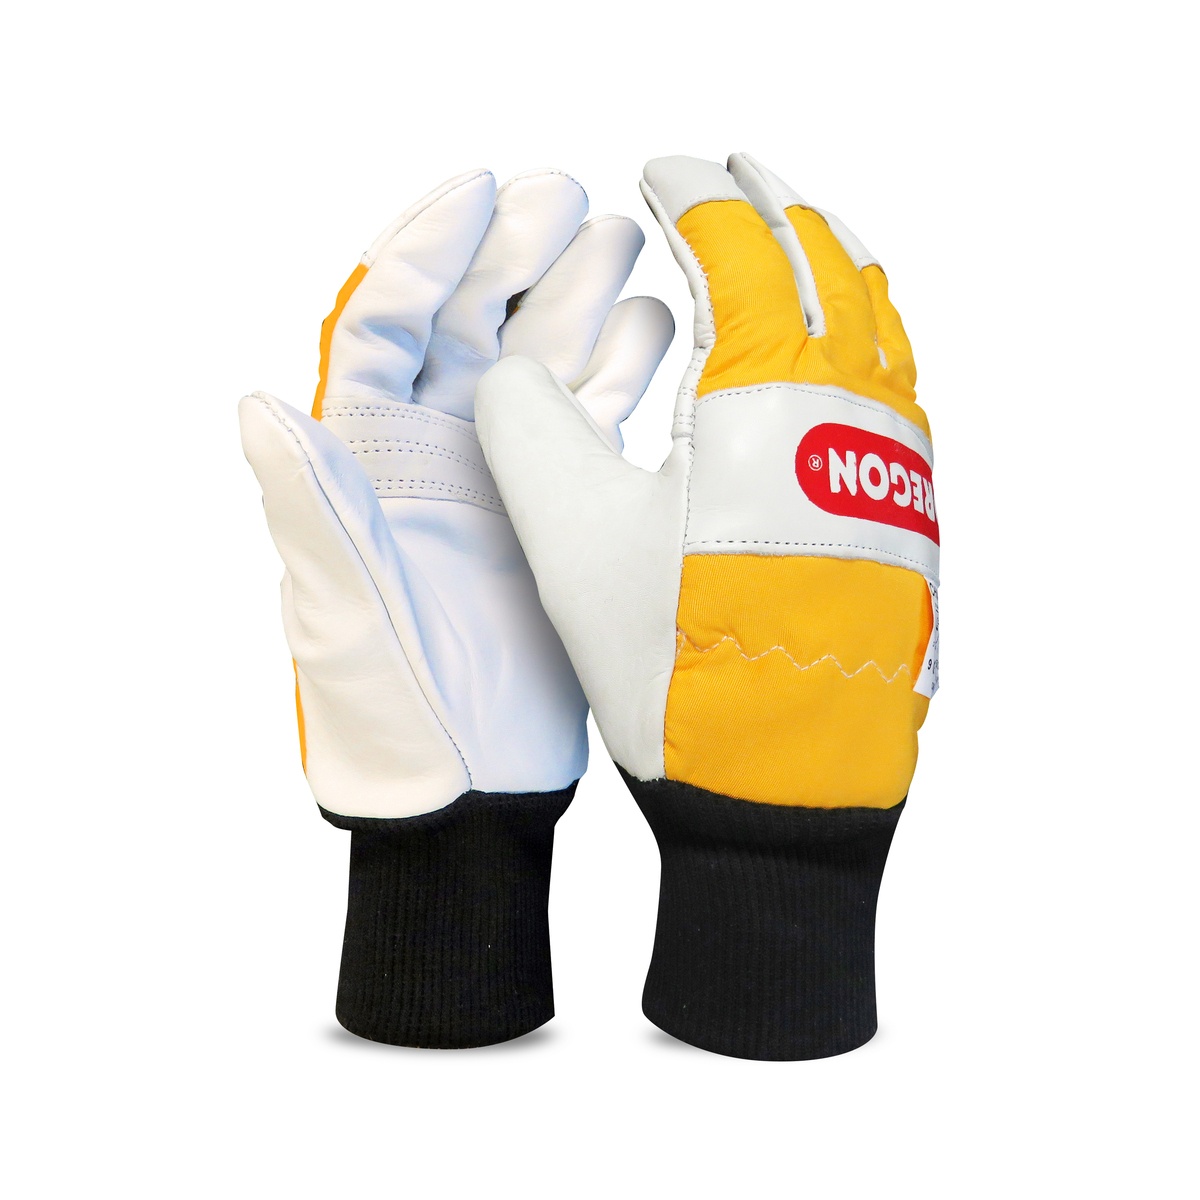
Oregon 295399 Chainsaw Gloves, 2-Hand Protection
The Oregon 295399 Chainsaw Gloves provide Class 0 Chainsaw protection (16 m/s). Key Features of the Oregon 295399 Chainsaw Gloves, 2-Hand Protection: Two-hand protection Smooth leather High visibility Durable palm area Close fit-wrist design Technical Specifications of Oregon 295399 Chainsaw Gloves, 2-Hand Protection: Product UOM: Each Weight (with Packaging): 170.550592 gm Product Height: 16.20 cm Product Length: 31.19 cm Product Width: 4.30 cm Buy Oregon 295399 Chainsaw Gloves, 2-Hand Protection online now from DW Toolshop, one of the UK and Ireland’s largest tool shops
Brand: Oregon
Category: Business & Industrial > Forestry & Logging > Forestry & Logging Protective Gear > Forestry & Logging Gloves